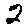
Label: 2